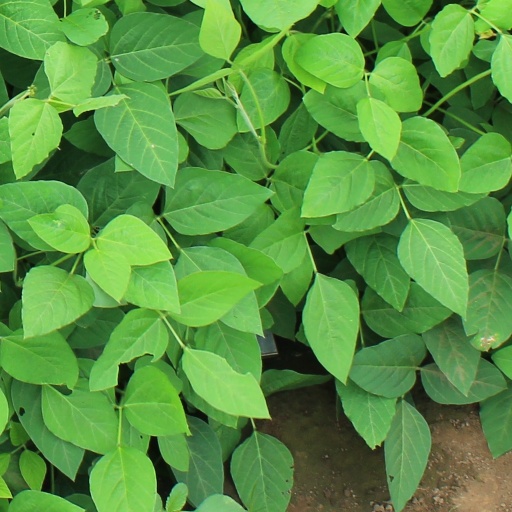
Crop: soybean